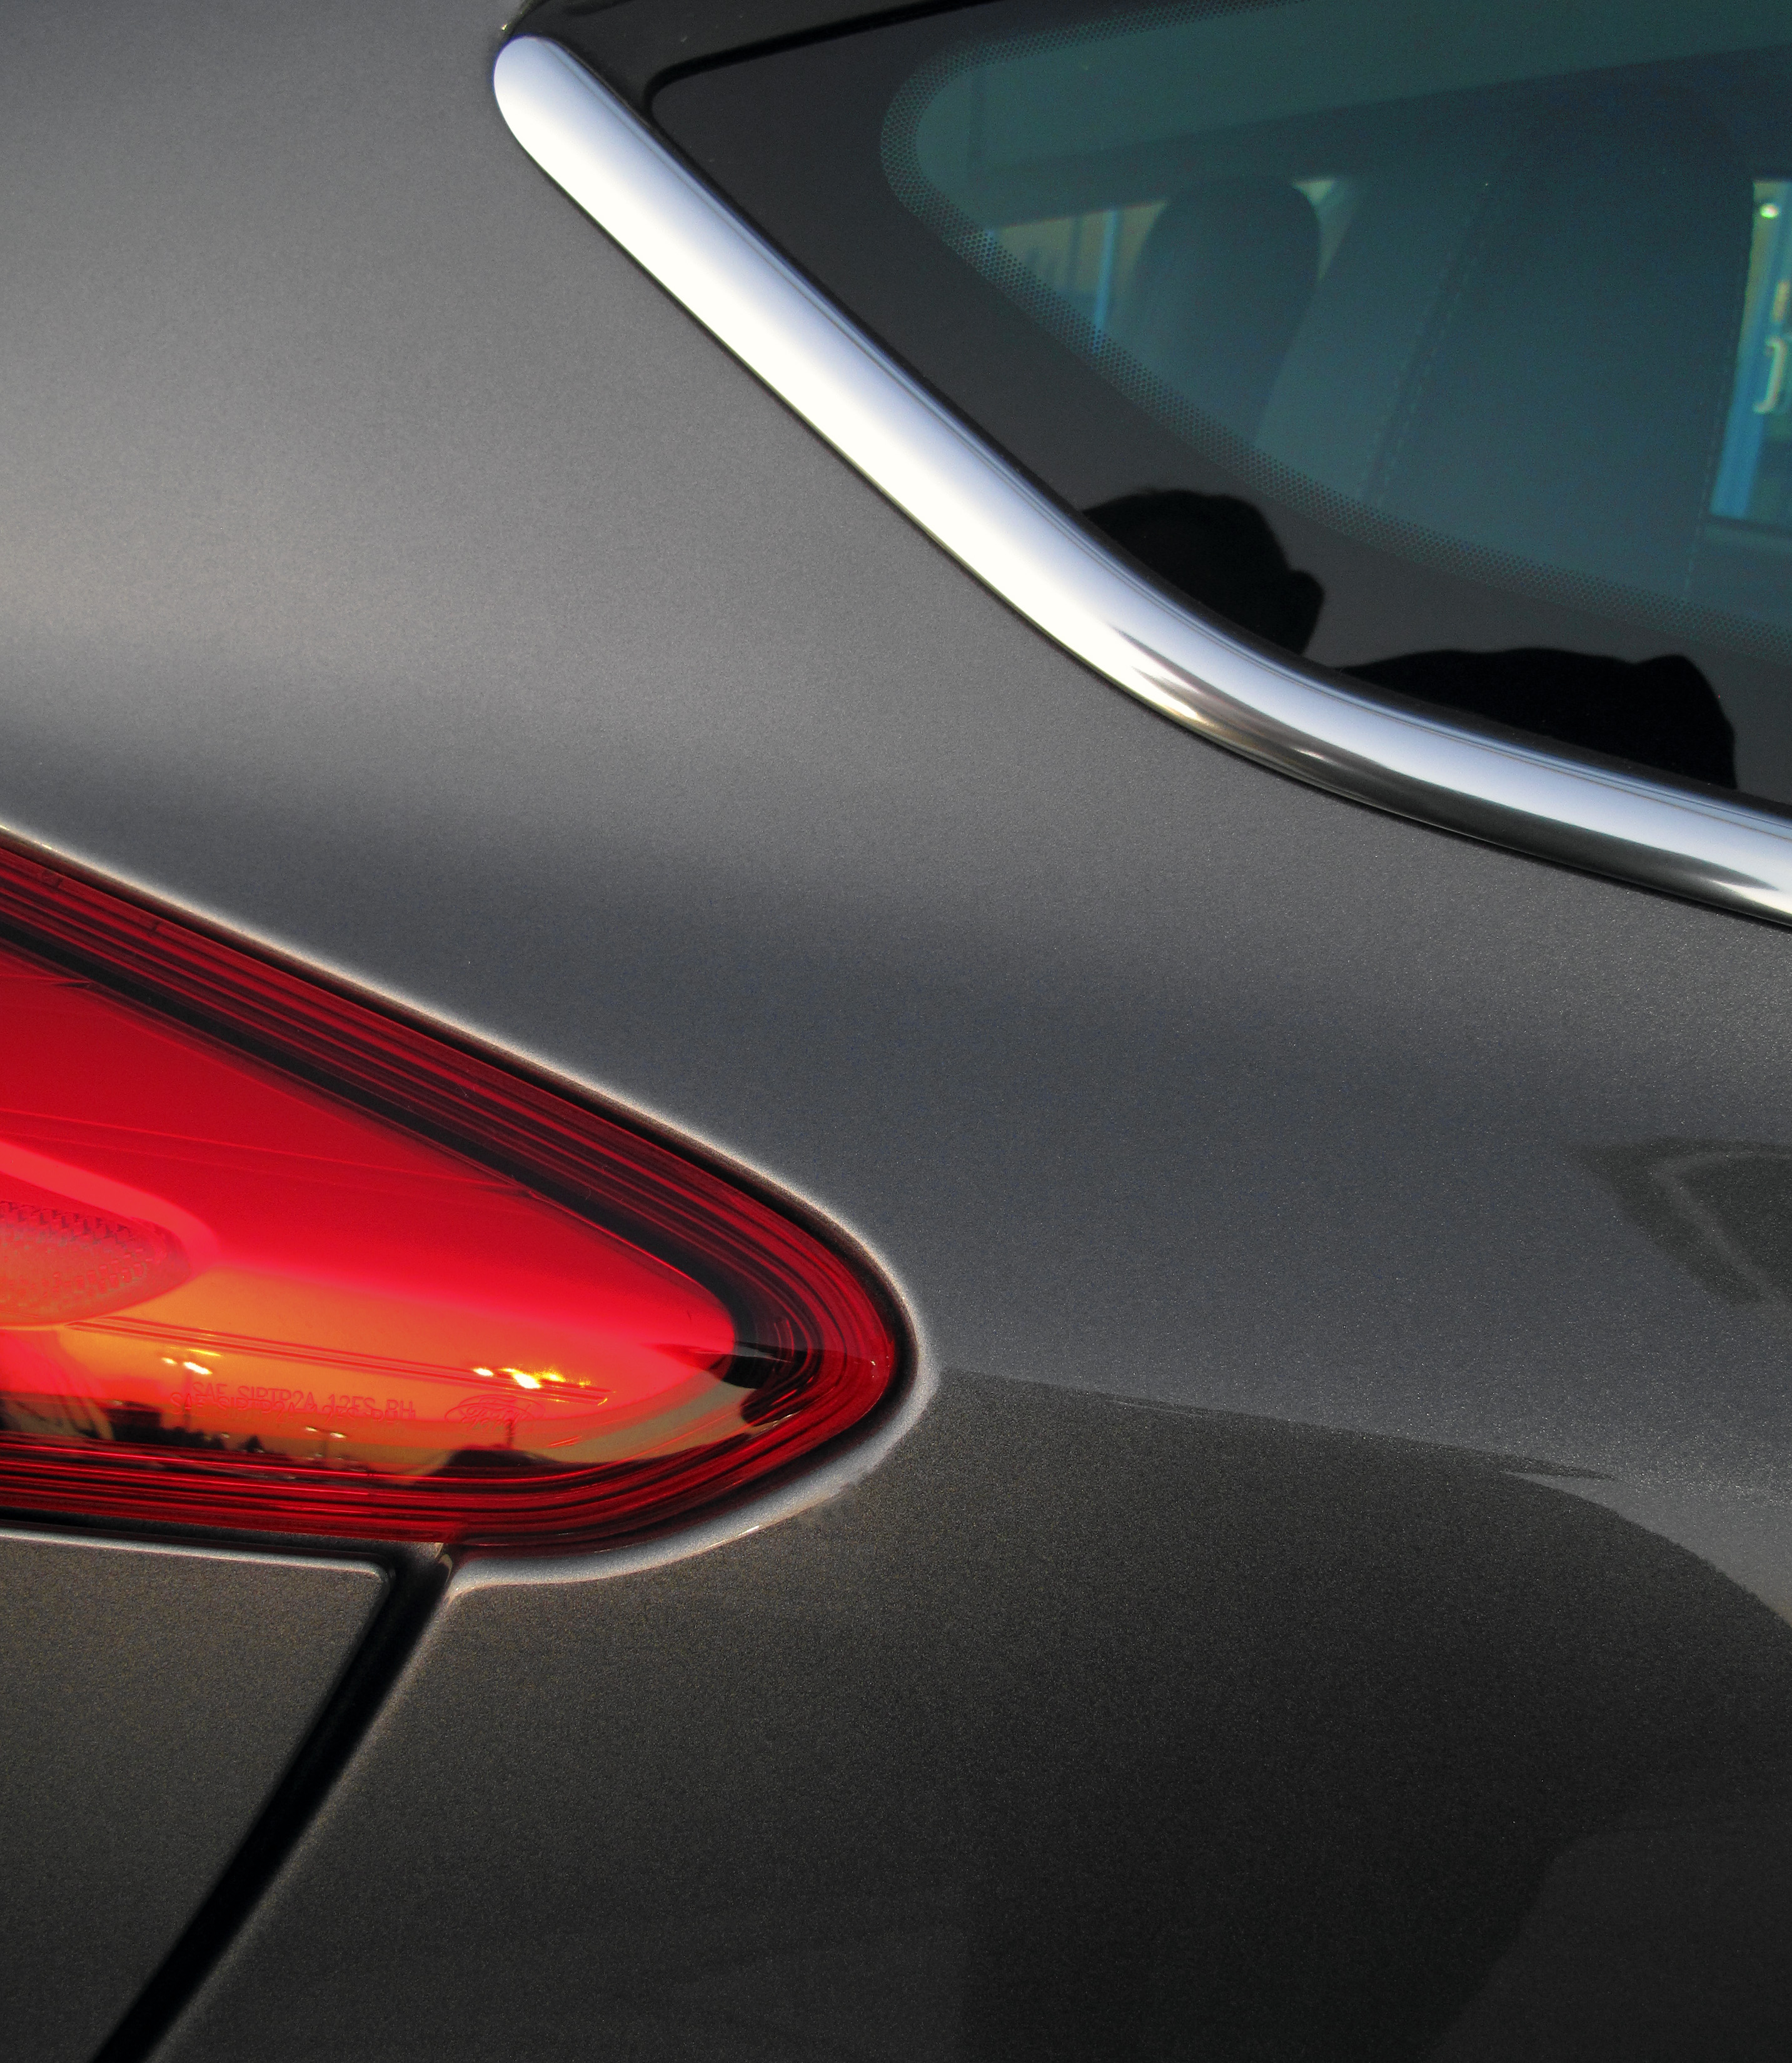
light, car, wheel, vehicle, bumper, land vehicle, automobile make, automotive exterior, automotive design, family car, executive car